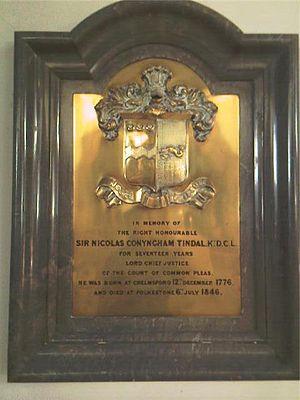
Sir Nicolas Conyngham Tindal, PC est un célèbre avocat anglais qui a défendu avec succès la reine du Royaume-Uni de l'époque, Caroline de Brunswick, lors de son procès pour adultère en 1820. En tant que juge en chef des plaidoyers communs, un poste qu'il occupe de 1829 à 1846, il est responsable de la mise en place du verdict spécial " Non coupable pour cause d'aliénation mentale " lors du procès de Daniel M'Naghten.